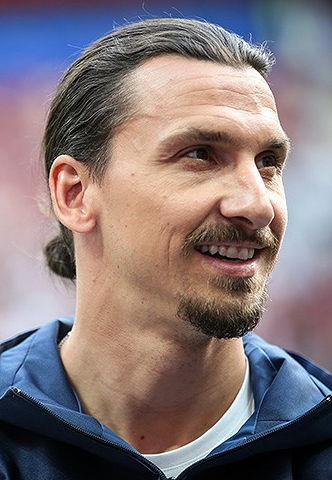
ซลาตัน อิบราฮีมอวิช

| name = ซลาตัน อิบราฮีมอวิช
| image = Zlatan Ibrahimović June 2018.jpg
| caption = อิบราฮีมอวิชใน ค.ศ. 2018
| fullname = ซลาตัน อิบราฮีมอวิช
| birth_place = มัลเมอ ประเทศสวีเดน
| height = 1.95 เมตร
| position = กองหน้า|กองหน้าตัวเป้า
| youthyears1 = 1989–1991
| youthclubs1 = FC Rosengård 1917|มัลเมอบีอี
| youthyears2 = 1991–1995
| youthclubs2 = FBK Balkan|บัลคาน
| youthyears3 = 1995–1999
| youthclubs3 = มัลเมอ เอฟเอฟ|มัลเมอ
| years1 = 1999–2001
| clubs1 = มัลเมอ เอฟเอฟ|มัลเมอ
| caps1 = 40
| goals1 = 16
| years2 = 2001–2004
| clubs2 = อาเอฟเซ อายักซ์|อายักซ์
| caps2 = 74
| goals2 = 35
| years3 = 2004–2006
| clubs3 = สโมสรฟุตบอลยูเวนตุส|ยูเวนตุส
| caps3 = 70
| goals3 = 23
| years4 = 2006–2009
| clubs4 = สโมสรฟุตบอลอินแตร์นาซีโอนาเลมีลาโน|อินเตอร์มิลาน
| caps4 = 88
| goals4 = 57
| years5 = 2009–2011
| clubs5 = สโมสรฟุตบอลบาร์เซโลนา|บาร์เซโลนา
| caps5 = 29
| goals5 = 16
| years6 = 2010–2011
| clubs6 = → เอซีมิลาน|มิลาน (ยืมตัว)
| caps6 = 29
| goals6 = 14
| years7 = 2011–2012
| clubs7 = เอซีมิลาน|มิลาน
| caps7 = 32
| goals7 = 28
| years8 = 2012–2016
| clubs8 = สโมสรฟุตบอลปารีแซ็ง-แฌร์แม็ง|ปารีแซ็ง-แฌร์แม็ง
| caps8 = 122
| goals8 = 113
| years9 = 2016–2018
| clubs9 = สโมสรฟุตบอลแมนเชสเตอร์ยูไนเต็ด|แมนเชสเตอร์ยูไนเต็ด
| caps9 = 33
| goals9 = 17
| years11 = 2018–2019
| clubs11 = แอลเอ แกลักซี
| caps11 = 58
| goals11 = 53
| years12 = 2020–2023
| clubs12 = เอซีมิลาน|มิลาน
| caps12 = 64
| goals12 = 34
| totalcaps = 637
| totalgoals = 405
| nationalyears1 = 1999
| nationalteam1 = ฟุตบอลทีมชาติสวีเดนรุ่นอายุไม่เกิน 18 ปี|สวีเดน อายุไม่เกิน 18 ปี
| nationalcaps1 = 4
| nationalgoals1 = 1
| nationalyears2 = 2001
| nationalteam2 = ฟุตบอลทีมชาติสวีเดนรุ่นอายุไม่เกิน 21 ปี|สวีเดน อายุไม่เกิน 21 ปี
| nationalcaps2 = 7
| nationalgoals2 = 6
| nationalyears3 = 2001–2023
| nationalteam3 = ฟุตบอลทีมชาติสวีเดน|สวีเดน
| nationalcaps3 = 121
| nationalgoals3 = 62
ซลาตัน อิบราฮีมอวิช (, , ; เกิด 3 ตุลาคม ค.ศ. 1981) เป็นอดีตนักฟุตบอลชาวสวีเดนเชื้อสายประเทศบอสเนียและเฮอร์เซโกวีนา|บอสเนียและโครเอเชีย เล่นในตำแหน่งกองหน้า|กองหน้าตัวเป้า
ในระดับทีมชาติ ซลาตันเคยติดฟุตบอลทีมชาติโครเอเชีย|ทีมชาติโครเอเชีย หลังจากที่เขาได้ลงเล่นครั้งแรกในปี ค.ศ. 2001 และเป็นกัปตันในปี ค.ศ. 2010 จนถึงการประกาศยุติการเล่นทีมชาติในปี ค.ศ. 2016 และเป็นเจ้าของสถิติทำประตูให้กับทีมชาติสวีเดนได้สูงสุด คือ 50 ประตู (สถิติเมื่อ 15 พฤษภาคม ค.ศ. 2016 ทำลายสถิติเดิม 49 ประตู ของ สเวน ไรเดลล์ ที่ทำไว้ตั้งแต่ปี ค.ศ. 1932 ด้วยการตอกเท้าส่งลูกฟุตบอลเข้าประตูไปในนาทีที่ 24 ในนัดที่สวีเดนลงเล่นนัดกระชับมิตรกับฟุตบอลทีมชาติเอสโตเนีย|เอสโตเนีย เมื่อวันที่ 4 กันยายน ค.ศ. 2014
เดือนมิถุนายน ค.ศ. 2023 อิบราฮีมอวิชได้ประกาศยุติในการเล่นฟุตบอลอาชีพอย่างเป็นทางการ หลังจากที่เล่นฟุตบอลอาชีพมากว่า 2 ทศวรรษ
==เกียรติประวัติ==
=== รางวัลระดับสโมสร ===
อาเอฟเซ อายักซ์
* เอเรอดีวีซี: 2001–02, 2003–04
* KNVB Cup: 2001–02
* โยฮัน ไกรฟฟ์ ชีลด์: 2002
สโมสรฟุตบอลยูเวนตุส|ยูเวนตุส
* เซเรียอา: 2004–05, 2005–06 ("ต่อมาถูกเพิกถอนเนื่องจาก เรื่องอื้อฉาวฟุตบอลอิตาลี พ.ศ. 2549")
สโมสรฟุตบอลอินแตร์นาซีโอนาเลมีลาโน|อินแตร์นาซีโอนาเลมีลาโน
*Serie A|เซเรียอา: เซเรียอา ฤดูกาล 2006-07|2006–07, 2007–08, 2008–09
* ซูแปร์โกปปาอีตาเลียนา: 2006, 2008
สโมสรฟุตบอลบาร์เซโลนา|บาร์เซโลนา
* ลาลิกา: 2009–10
* ซูเปร์โกปาเดเอสปัญญา: 2009, 2010
* ยูฟ่าซูเปอร์คัพ: 2009
* ฟุตบอลชิงแชมป์สโมสรโลก: ฟุตบอลชิงแชมป์สโมสรโลก 2009|2009
เอซี มิลาน
*Serie A|เซเรียอา: 2010–11, 2021–22
*Supercoppa Italiana|ซูแปร์โกปปาอีตาเลียนา: 2011
ปารีแซ็ง-แฌร์แม็ง
* ลีกเอิง: 2012–13, 2013–14, ลีกเอิง ฤดูกาล 2014–15|2014–15, ลีกเอิง ฤดูกาล 2015–16|2015–16
* กุปเดอฟร็องส์: 2014–15, 2015–16
* กุปเดอลาลีก: 2013–14, 2014–15, 2015–16
* ทรอเฟเดช็องปียง: 2013, 2014, 2015
	แมนเชสเตอร์ยูไนเต็ด
* อีเอฟแอลคัพ: อีเอฟแอลคัพ ฤดูกาล 2016–17|2016–17
* เอฟเอคอมมิวนิตีชีลด์: เอฟเอคอมมิวนิตีชีลด์ 2016|2016
* ยูฟ่ายูโรปาลีก: ยูฟ่ายูโรปาลีก ฤดูกาล 2016–17|2016–17
===รางวัลส่วนบุคคล===
ไฟล์:Manchester United v Zorya Luhansk, September 2016 (08) - Zlatan Ibrahimović (edited).jpg|thumb|upright|right|อิบราฮีมอวิช ในชุดของแมนเชสเตอร์ยูไนเต็ด เมื่อเดือนกันยายน 2016
*บาลงดอร์ อันดับที่ 4: 2013 FIFA Ballon d'Or|2013
*บาลงดอร์ ได้รับการเสนอชื่อ: 2003 Ballon d'Or|2003, 2004 Ballon d'Or|2004, 2005 Ballon d'Or|2005, 2007 Ballon d'Or|2007, 2008 FIFA Ballon d'Or|2008, 2009 FIFA Ballon d'Or|2009, 2012 FIFA Ballon d'Or|2012, 2013 FIFA Ballon d'Or|2013, 2014 FIFA Ballon d'Or|2014, 2015 FIFA Ballon d'Or|2015, บาลงดอร์ 2016|2016
*UEFA Men's Player of the Year Award: UEFA Men's Player of the Year Award|2011 (8th place), UEFA Men's Player of the Year Award|2013 (9th place), UEFA Men's Player of the Year Award|2017 (10th place)
*The Best FIFA Men's Player: The Best FIFA Football Awards 2016#The Best FIFA Men's Player|2016 (18th place), The Best FIFA Football Awards 2017#The Best FIFA Men's Player|2017 (14th place)
*Golden Foot: 2012
*FIFA Puskás Award: FIFA Puskás Award#2013|2013
*FIFPro#FIFA FIFPro World XI|FIFA FIFPro World XI: 2013
*FIFPro#FIFA FIFPro World XI|FIFA FIFPro World XI 2nd team: 2014, 2015, 2016
*FIFPro#FIFA FIFPro World XI|FIFA FIFPro World XI 3rd team: 2017
*ทีมแห่งปีของยูฟ่า: UEFA Team of the Year#Team of the Year 2007|2007, UEFA Team of the Year#Team of the Year 2009|2009, UEFA Team of the Year#Team of the Year 2013|2013, UEFA Team of the Year#Team of the Year 2014|2014
*UEFA Team of the Year#UEFA Ultimate Team of the Year|UEFA Ultimate Team of the Year (substitute; published 2015)
*UEFA European Championship Team of the Tournament: UEFA Euro 2012#Awards|2012
*ยูฟ่าแชมเปียนส์ลีก Squad of the Season: 2013–14 UEFA Champions League#Squad of the Season|2013–14
*ยูฟ่ายูโรปาลีก Squad of the Season: 2016–17 UEFA Europa League#Squad of the Season|2016–17
*European Sports Magazines#ESM Team of the Year|ESM Team of the Year: European Sports Media#2006–07|2006–07, European Sports Media#2007–08|2007–08, European Sports Media#2012–13|2012–13, European Sports Media#2013–14|2013–14
*L'Équipe Journalists' Best XI Team of the Year: 2008
*UEFA Euro 2004: Man of the Match: UEFA Euro 2004 Group C#Italy vs Sweden|Italy vs Sweden
*UEFA Euro 2008: Man of the Match: UEFA Euro 2008 Group D#Greece vs Sweden|Greece vs Sweden
*UEFA Euro 2012: Man of the Match: UEFA Euro 2012 Group D#Sweden vs France|Sweden vs France
*UEFA Euro 2004: Goal of the Tournament: UEFA Euro 2004 Group C#Italy vs Sweden|Italy vs Sweden
*UEFA Euro 2012: Goal of the Tournament: UEFA Euro 2012 Group D#Sweden vs France|Sweden vs France
*UEFA Champions League top assist provider: 2012–13 UEFA Champions League|2012–13
*Club van 100 (AFC Ajax)|Club van 100
*Juventus F.C.|Juventus Player of the Year: 2004–05 Juventus F.C. season|2004–05
*Serie A Player of the Month: September 2007, December 2008, January 2012
*Serie A Foreign Footballer of the Year: 2004–05 Serie A|2004–05, 2007–08 Serie A|2007–08, 2008–09 Serie A|2008–09, 2010-11 Serie A|2010–11, 2011-12 Serie A|2011–12
*Serie A Footballer of the Year: 2007–08 Serie A|2007–08, 2008–09 Serie A|2008–09, 2010–11 Serie A|2010–11
*Gran Galà del Calcio#Serie A Most Loved Player|Serie A Most Loved Player: 2005
*Serie A Team of the Year: Serie A Team of the Year#2010–11|2010–11, Serie A Team of the Year#2011–12|2011–12
*Gran Galà del Calcio#Serie A Goal of the Year|Serie A Goal of the Year: 2008
*Capocannoniere: 2008–09 Serie A#Top goalscorers|2008–09, 2011–12 Serie A#Top goalscorers|2011–12
*Supercoppa Italiana: Man of the match: 2011 Supercoppa Italiana|2011
*A.C. Milan Hall of Fame
*Goal of the Month (Germany)|Sportschau Goal of the Month Award: November 2012
*Goal of the Year (Germany)|Sportschau Goal of the Year Award:
*GQ Men of the Year Awards|GQ Men of the Year: 2013
*Play for Change|SportAccord 'Play for Change' Award: 2015
*UNFP Player of the Month|Ligue 1 Player of the Month: September 2012, January 2014, February 2014, March 2014, November 2015
*Trophées UNFP du football|UNFP Just Fontaine Trophy Ligue 1 Best Forward of the Season: 2012–13
*Ligue 1 Best Foreign Player: 2012, 2013, 2014
*Trophées UNFP du football#Player of the Year|Ligue 1 Player of the Year: Trophées UNFP du football#Player of the Year|2012–13, Trophées UNFP du football#Player of the Year|2013–14, Trophées UNFP du football#Player of the Year|2015–16
*Trophées UNFP du football|Ligue 1 Team of the Year: Trophées UNFP du football#2013|2012–13, Trophées UNFP du football#2014|2013–14, Trophées UNFP du football#2015|2014–15, Trophées UNFP du football#2016|2015–16
*List of Ligue 1 top scorers|Ligue 1 Top scorer: 2012–13 Ligue 1|2012–13, 2013–14 Ligue 1|2013–14, 2015–16 Ligue 1|2015–16
*Trophées UNFP du football|Ligue 1 Goal of the Year: 2014
*Étoile d'Or France Football: 2014, 2016
*Trophée des Champions Man of the Match: 2014 Trophée des Champions|2014
*Coupe de la Ligue Man of the Match: 2014–15 Coupe de la Ligue|2014–15
*Coupe de la Ligue Top scorer: 2014–15 Coupe de la Ligue|2014–15
*Coupe de France Top scorer: 2014–15 Coupe de France|2014–15, 2015–16 Coupe de France|2015–16
*Paris Saint-Germain F.C.|Paris Saint-Germain Player of the Month: August 2012, September 2012, November 2013, January 2014, February 2015, November 2015, December 2015, January 2016, February 2016
*Paris Saint-Germain F.C.|Paris Saint-Germain Hall of Fame
*Medal of the City of Paris: 2016
*Eurosport European Player of the Month: August 2016
*Premier League Player of the Month: 2016–17 Premier League#Monthly awards|December 2016
*Professional Footballers' Association|PFA Fans' Premier League Player of the Month: December 2016
*Manchester United F.C.|Manchester United Player of the Month: December 2016, February 2017
*Alan Hardaker Trophy: 2017 EFL Cup Final|2017
*EFL Cup top scorer: 2016–17 EFL Cup|2016–17
*Major League Soccer All-Star Game|MLS All-Star: 2018 MLS All-Star Game|2018, 2019 MLS All-Star Game|2019
*MLS Best XI: 2018 Major League Soccer season#MLS Best XI|2018, 2019 Major League Soccer season#MLS Best XI|2019
*MLS Newcomer of the Year Award: 2018 Major League Soccer season|2018
*MLS Goal of the Year Award: 2018 Major League Soccer season|2018
*Best MLS Player ESPY Award: 2019 ESPY Awards|2019
*LA Galaxy#Most valuable player|LA Galaxy Player of the Year: 2018, 2019
*LA Galaxy#Golden Boot|LA Galaxy Golden Boot: 2018, 2019
*LA Galaxy Goal of the Year: 2018, 2019
*Pegasus Award: 2004
*Malmö Walk of Fame: 2012
*Medal of the City of Malmö: 2015
*Guldbollen: 2005, 2007, 2008, 2009, 2010, 2011, 2012, 2013, 2014, 2015, 2016
*Radiosportens Jerringpris|Jerringpriset: 2007
*Fotbollskanalen Europa|Fotbollskanalens hederspris: 2008
*International Swede of the Year Award: 2013
*Eliason Merit Award: 2018
*Fotbollsgalan|Swedish Newcomer of the Year: 2001
*Fotbollsgalan|Swedish Football Personality of the Year: 2002
*Fotbollsgalan|Swedish Forward of the Year: 2005, 2007, 2008, 2009, 2010, 2011, 2012, 2013, 2014, 2015, 2016, 2017, 2018, 2019
*Svenska idrottsgalan#Sportsman of the Year|Swedish Male Athlete of the Year: 2008, 2010, 2013, 2015
*Swedish Goal of the Year: 2012, 2013
== อ้างอิง ==
== แหล่งข้อมูลอื่น ==
*
*
*
* Zlatan Ibrahimović international appearances at Rec.Sport.Soccer Statistics Foundation
*
* Zlatan Ibrahimović Premier League profile
Navboxes|title=รางวัล|bg=gold|fg=navy|list=
หมวดหมู่:นักฟุตบอลชายชาวสวีเดน
หมวดหมู่:ผู้เล่นสโมสรฟุตบอลยูเวนตุส
หมวดหมู่:ผู้เล่นสโมสรฟุตบอลอินแตร์นาซีโอนาเลมีลาโน
หมวดหมู่:ผู้เล่นสโมสรฟุตบอลบาร์เซโลนา
หมวดหมู่:ผู้เล่นเอซี มิลาน
หมวดหมู่:ผู้เล่นสโมสรฟุตบอลปารีแซ็ง-แฌร์แม็ง
หมวดหมู่:ผู้เล่นแอลเอ แกลักซี
หมวดหมู่:ผู้เล่นในเซเรียอา
หมวดหมู่:ผู้เล่นในลาลิกา
หมวดหมู่:ผู้เล่นในลีกเอิง
หมวดหมู่:นักฟุตบอลทีมชาติสวีเดน
หมวดหมู่:ผู้เล่นในฟุตบอลโลก 2002
หมวดหมู่:ผู้เล่นในฟุตบอลชิงแชมป์แห่งชาติยุโรป 2004
หมวดหมู่:ผู้เล่นในฟุตบอลโลก 2006
หมวดหมู่:ผู้เล่นในฟุตบอลชิงแชมป์แห่งชาติยุโรป 2008
หมวดหมู่:ผู้เล่นในฟุตบอลชิงแชมป์แห่งชาติยุโรป 2012
หมวดหมู่:ผู้เล่นในฟุตบอลชิงแชมป์แห่งชาติยุโรป 2016
หมวดหมู่:ผู้เล่นสโมสรฟุตบอลแมนเชสเตอร์ยูไนเต็ด
หมวดหมู่:กองหน้าฟุตบอล
หมวดหมู่:ผู้เล่นมัลเมอ เอฟเอฟ
หมวดหมู่:ผู้เล่นอาเอฟเซ อายักซ์
หมวดหมู่:บุคคลจากมัลเมอ